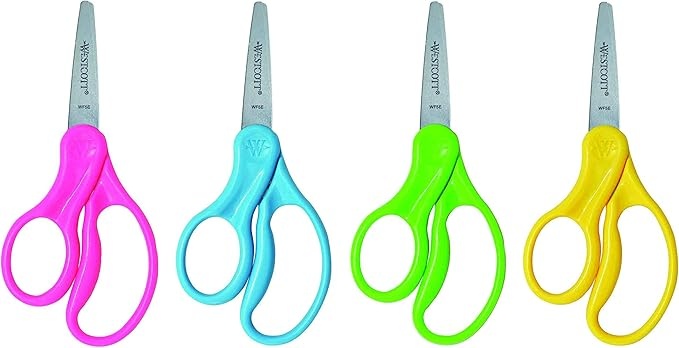
Westcott 13178 Left-Handed Scissors, Hard Handle Kids' Scissors, Ages 4-8, 5-Inch Pointed Tip, Color Varies
About This Kids' Safety Scissors: Available in 4 cool colors kids love (color can't be specified when ordered), our kid scissors for home and school are specially designed to accommodate a child’s hand Premium Blades: Our safety scissors for kids feature extra-strong and durable stainless steel safety blades with pointed tips Lefty Scissors: Equipped with molded, asymmetrical handles, these small scissors allow for comfortable left-handed use Multipurpose: The ultimate kids' art supplies, these craft scissors for kids easily cut through paper, string, and other materials; Ideal school supplies, our child scissors also make great classroom scissors Designed for Convenience: Our left-handed scissors are perfect for classrooms, daycare, or crafting parties Overview Color : Color Varies Material : Stainless Steel, Plastic Brand : Westcott Blade Material : Stainless Steel Product Dimensions : 7.5"L x 4"W
Brand: Westcott
Category: Arts & Entertainment > Hobbies & Creative Arts > Arts & Crafts > Art & Crafting Tools > Craft Cutting & Embossing Tools > Craft & Office Scissors > Paper Scissors